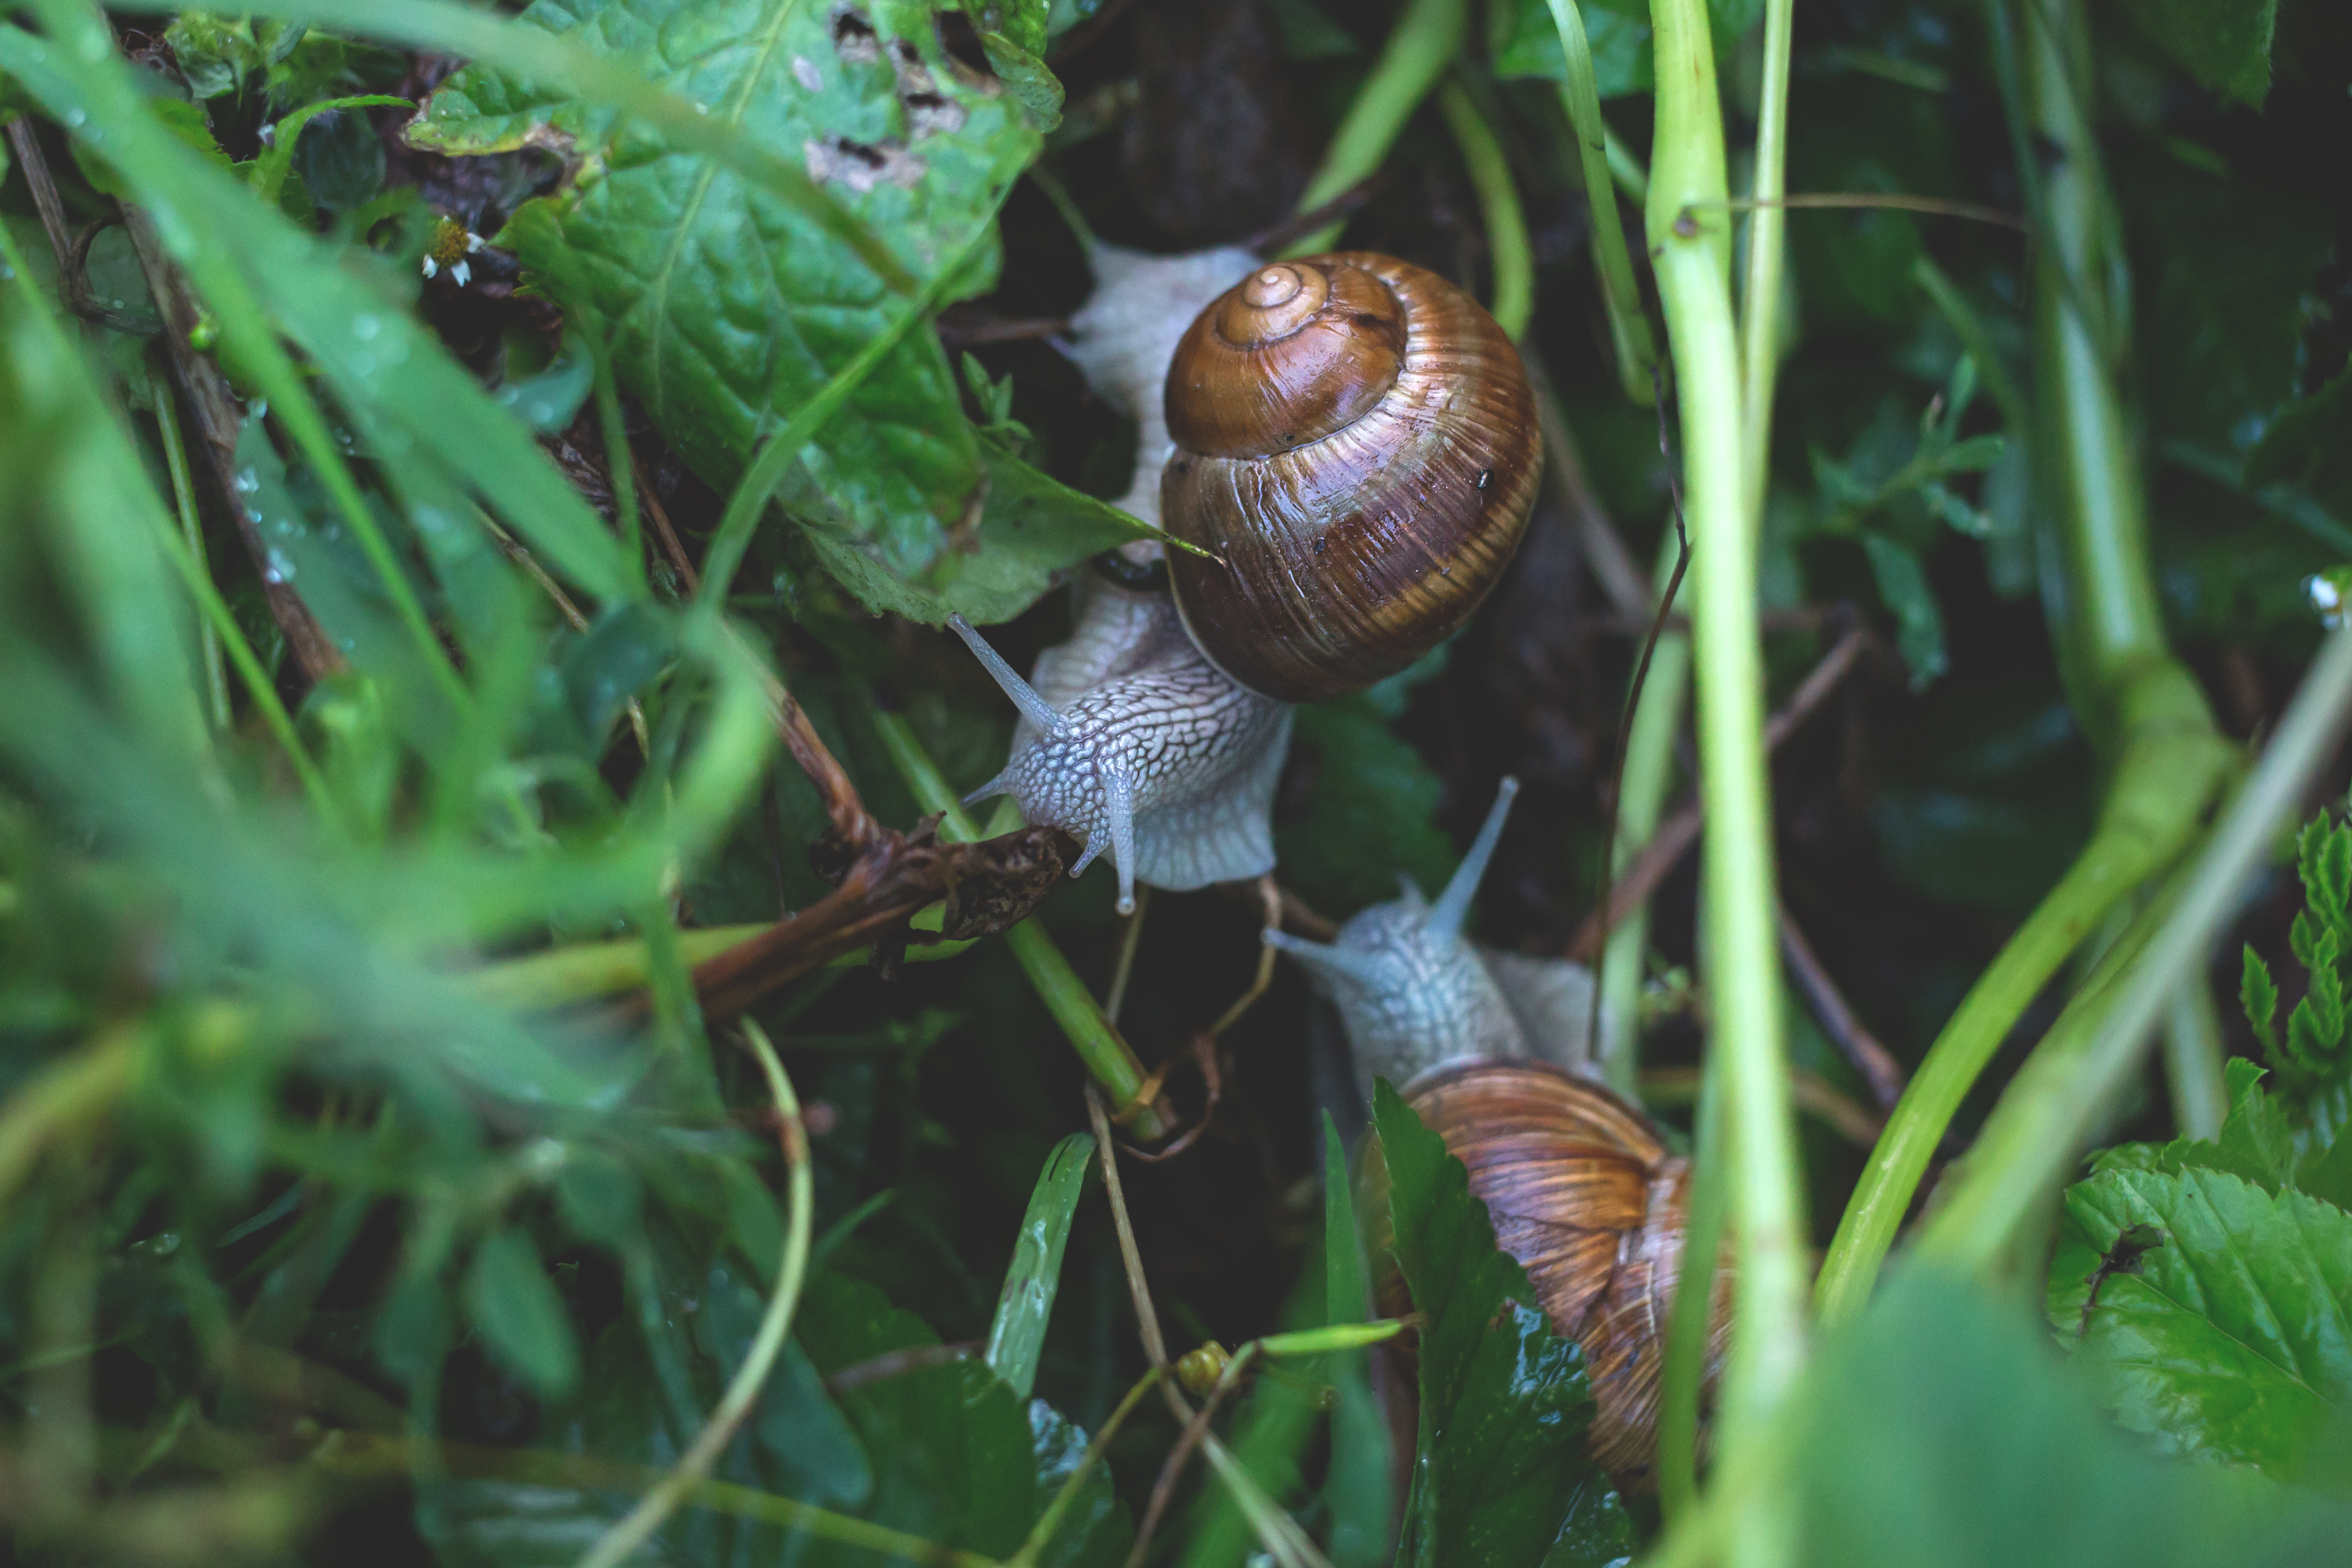
spiral, wet, wildlife, green, macro, shellfish, fauna, shell, plants, invertebrate, close up, mollusk, leaves, snail, sticky, slimy, slime, escargot, molluscs, slug, snails, slippery, gastropod, macro photography, snails and slugs